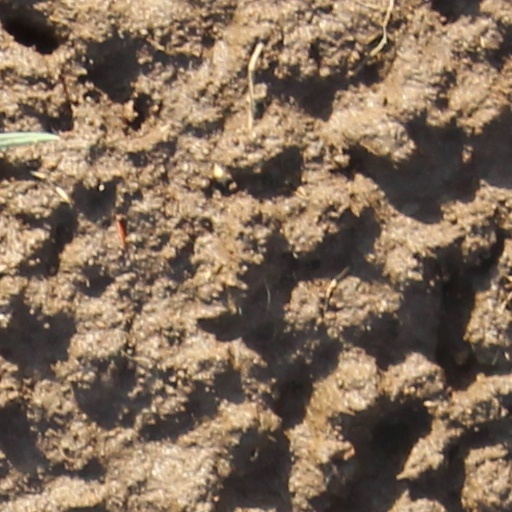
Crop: wheat